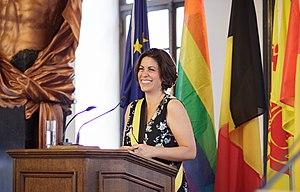
L'échevin de l'Etat civil à Liège, Julie Fernandez Fernandez, lors de la cérémonie des noces Jubilaires LGBTQI+
Julie R. Fernandez Fernandez, née à Liège le 20 mars 1972, est une femme politique belge et wallonne, membre du Parti Socialiste. Elle est Échevine des Solidarités, de la Cohésion sociale et des Droits de la Personne à la Ville de Liège depuis 2018 et conseillère communale de Liège depuis 2000. Elle est députée fédérale à la Chambre des Représentants de Belgique de 2010 à 2019.